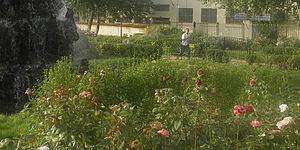
El Hajeb est une commune et ville — municipalité — de la province d'El Hajeb, dont elle est le chef-lieu, dans la région Fès-Meknès, au Maroc.